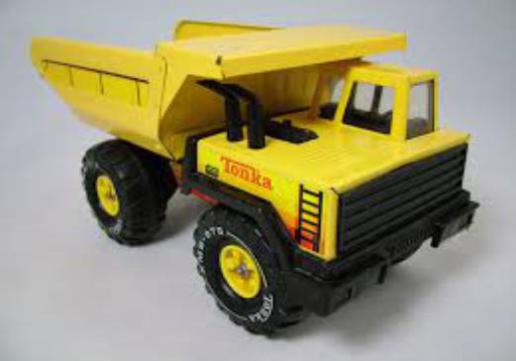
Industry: Leisure